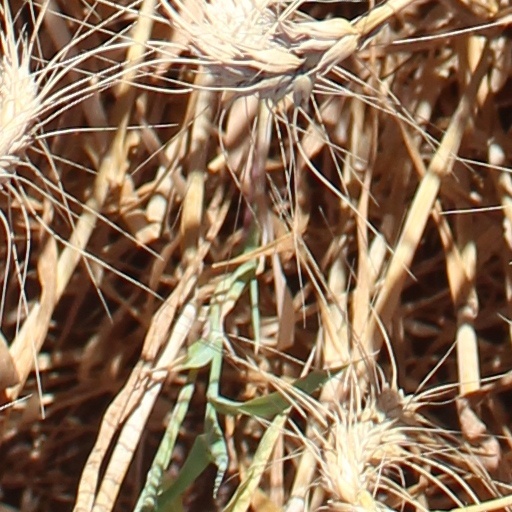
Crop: wheat